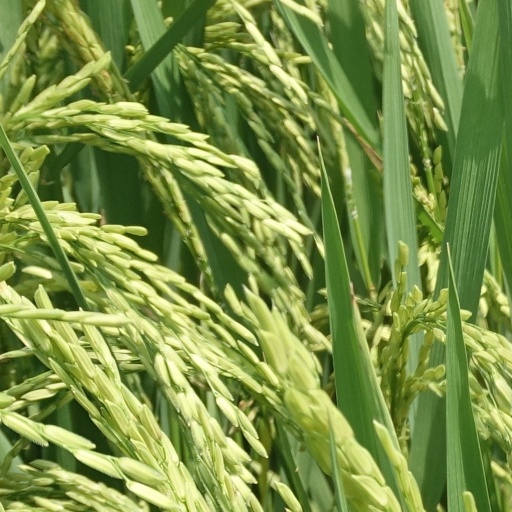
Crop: rice